Nothing But Thirty

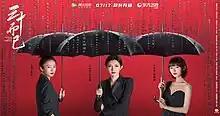
Promotional poster

Nothing But Thirty is a 2020 Chinese drama television series directed by Zhang Xiaobo and starring Jiang Shuying, Tong Yao and Mao Xiaotong. The series follows the story of three vastly different urban women who have reached their thirties while facing challenges at a crucial stage in their lives, as they leave behind their youthful, carefree 20s to embrace the "adult" life of a 30-year-old, and ultimately decide to take matters into their own hands. The series began airing on Dragon Television and Tencent Video on July 17, 2020.